South Qilianshan Road station

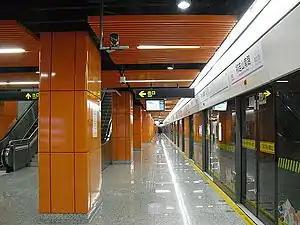
Station platform

South Qilianshan Road is a station on Line 13 of the Shanghai Metro. It is located in Putuo District, Shanghai.